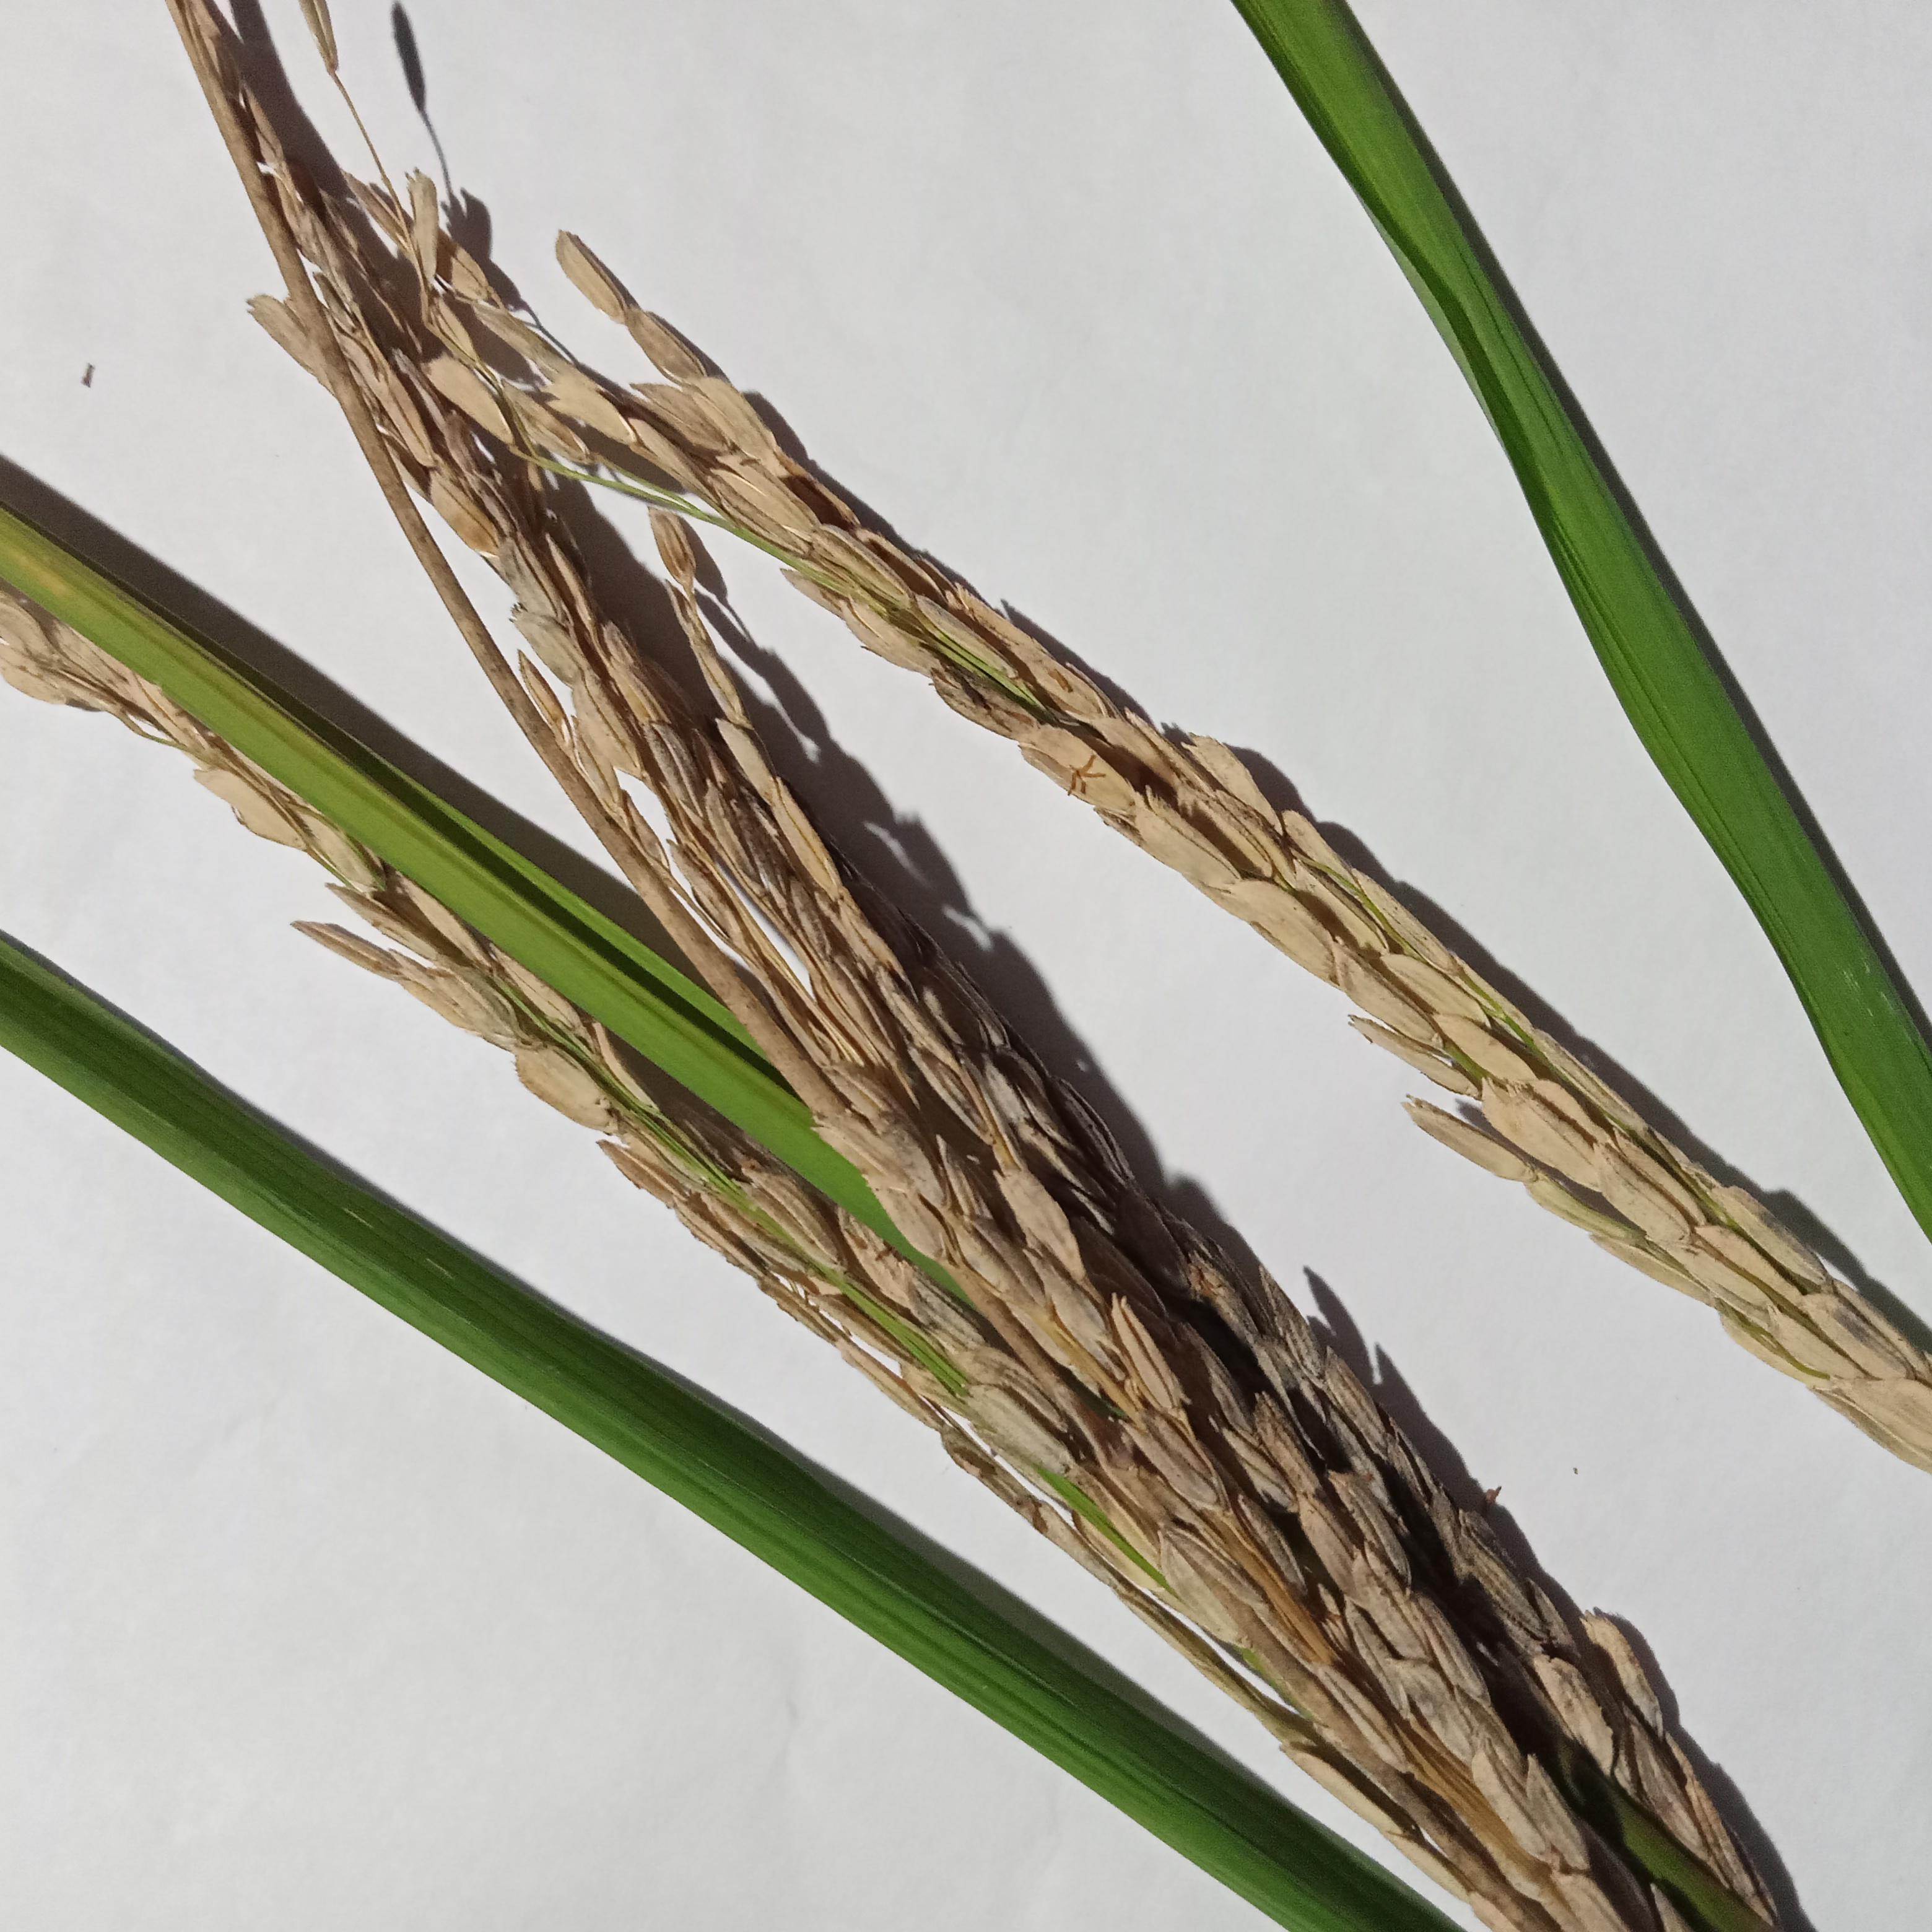
Label: Rice___Neck_Blast